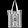
Label: Bag